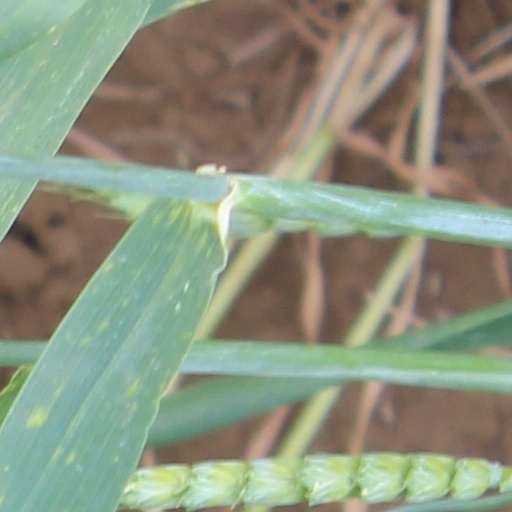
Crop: wheat